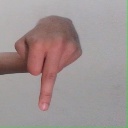
अक्षर: प